Parineeta (1953 film)

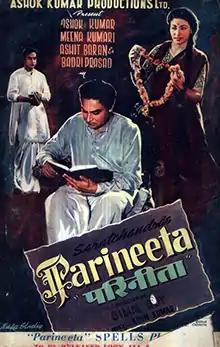

Parineeta is a 1953 Indian Hindi-language drama film directed by Bimal Roy. It stars Meena Kumari and Ashok Kumar in the lead. It is a remake of the 1942 Bengali film of the same name, which itself is based upon the 1914 Bengali novella of the same name by Sarat Chandra Chattopadhyay. This version of the film is considered by many to be the most faithful adaptation of the novella, particularly due to Meena Kumari's interpretation of the role of Lalita.